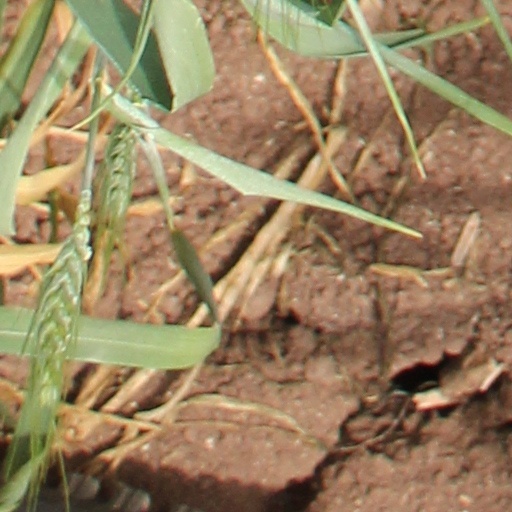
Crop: wheat